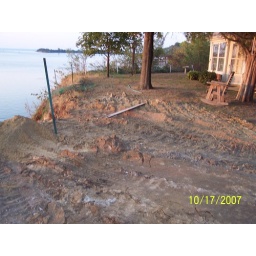
top of hill by the house